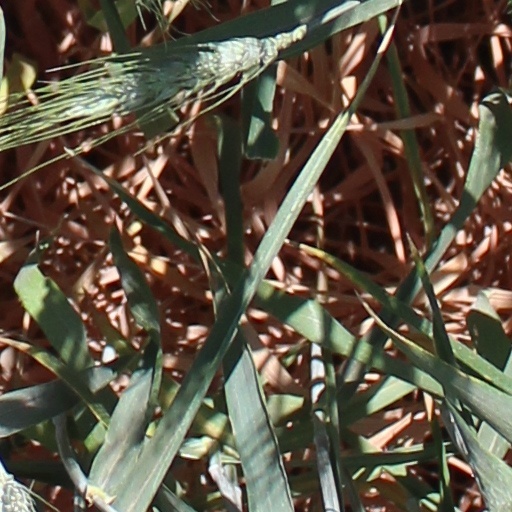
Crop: wheat